Balle (runemaster)

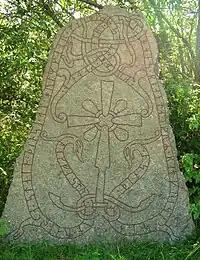
U 873 in Örsunda was signed by Balle.

Most early medieval Scandinavians were probably literate in runes, and most people probably carved messages on pieces of bone and wood. However, it was difficult to make runestones, and in order to master it one also needed to be a stonemason. During the 11th century, when most runestones were raised, there were a few professional runemasters. Balle was active in the later 11th century and his work is representative of the Urnes runestone style. Balle signed about twenty-four surviving runestones in south-western Uppland and northern Södermanland. He often signed his name in the form of Old Norse poetry as exemplified on runestone U 729 in Ågersta. There are also an additional twenty runestones that have been attributed to him for stylistic reasons. Balle was noted for the consistency of his use of a dot as a punctuation mark between the words of his runic inscriptions, and often used dotted e-, g-, and y-runes.